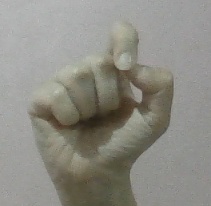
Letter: fa